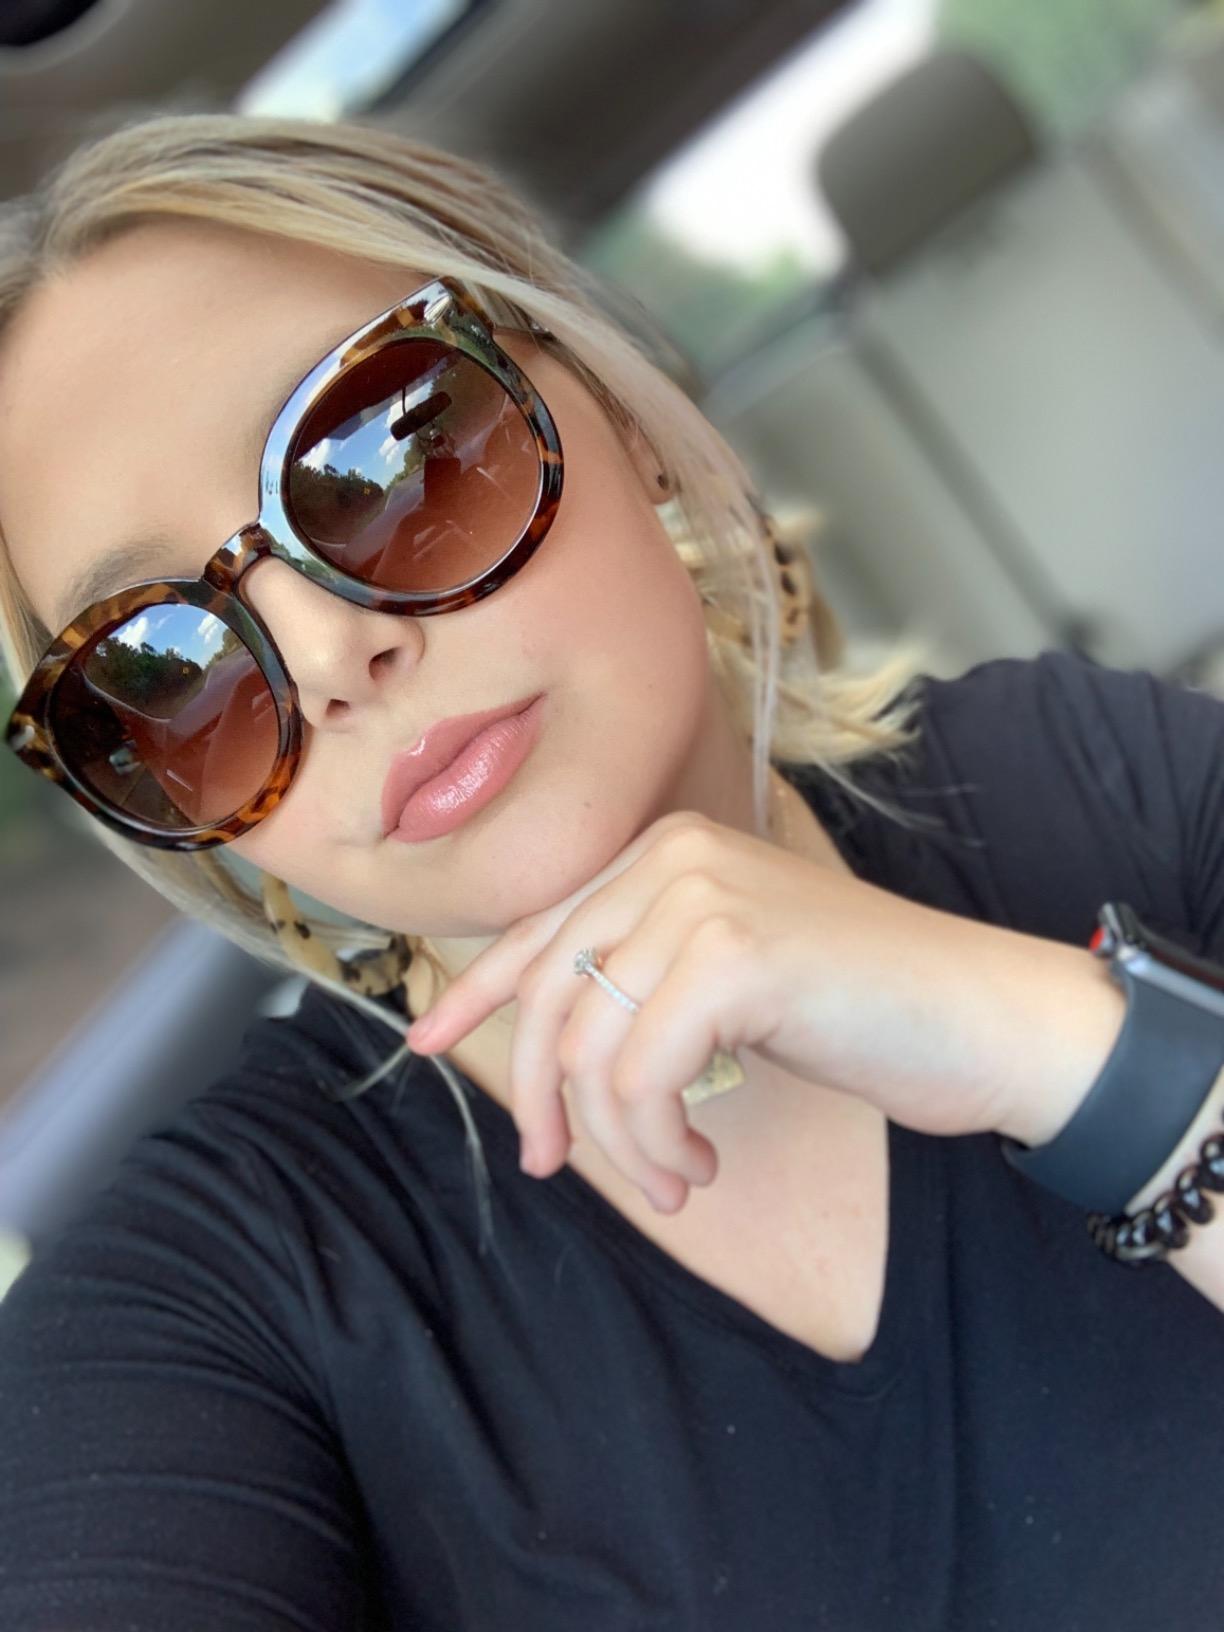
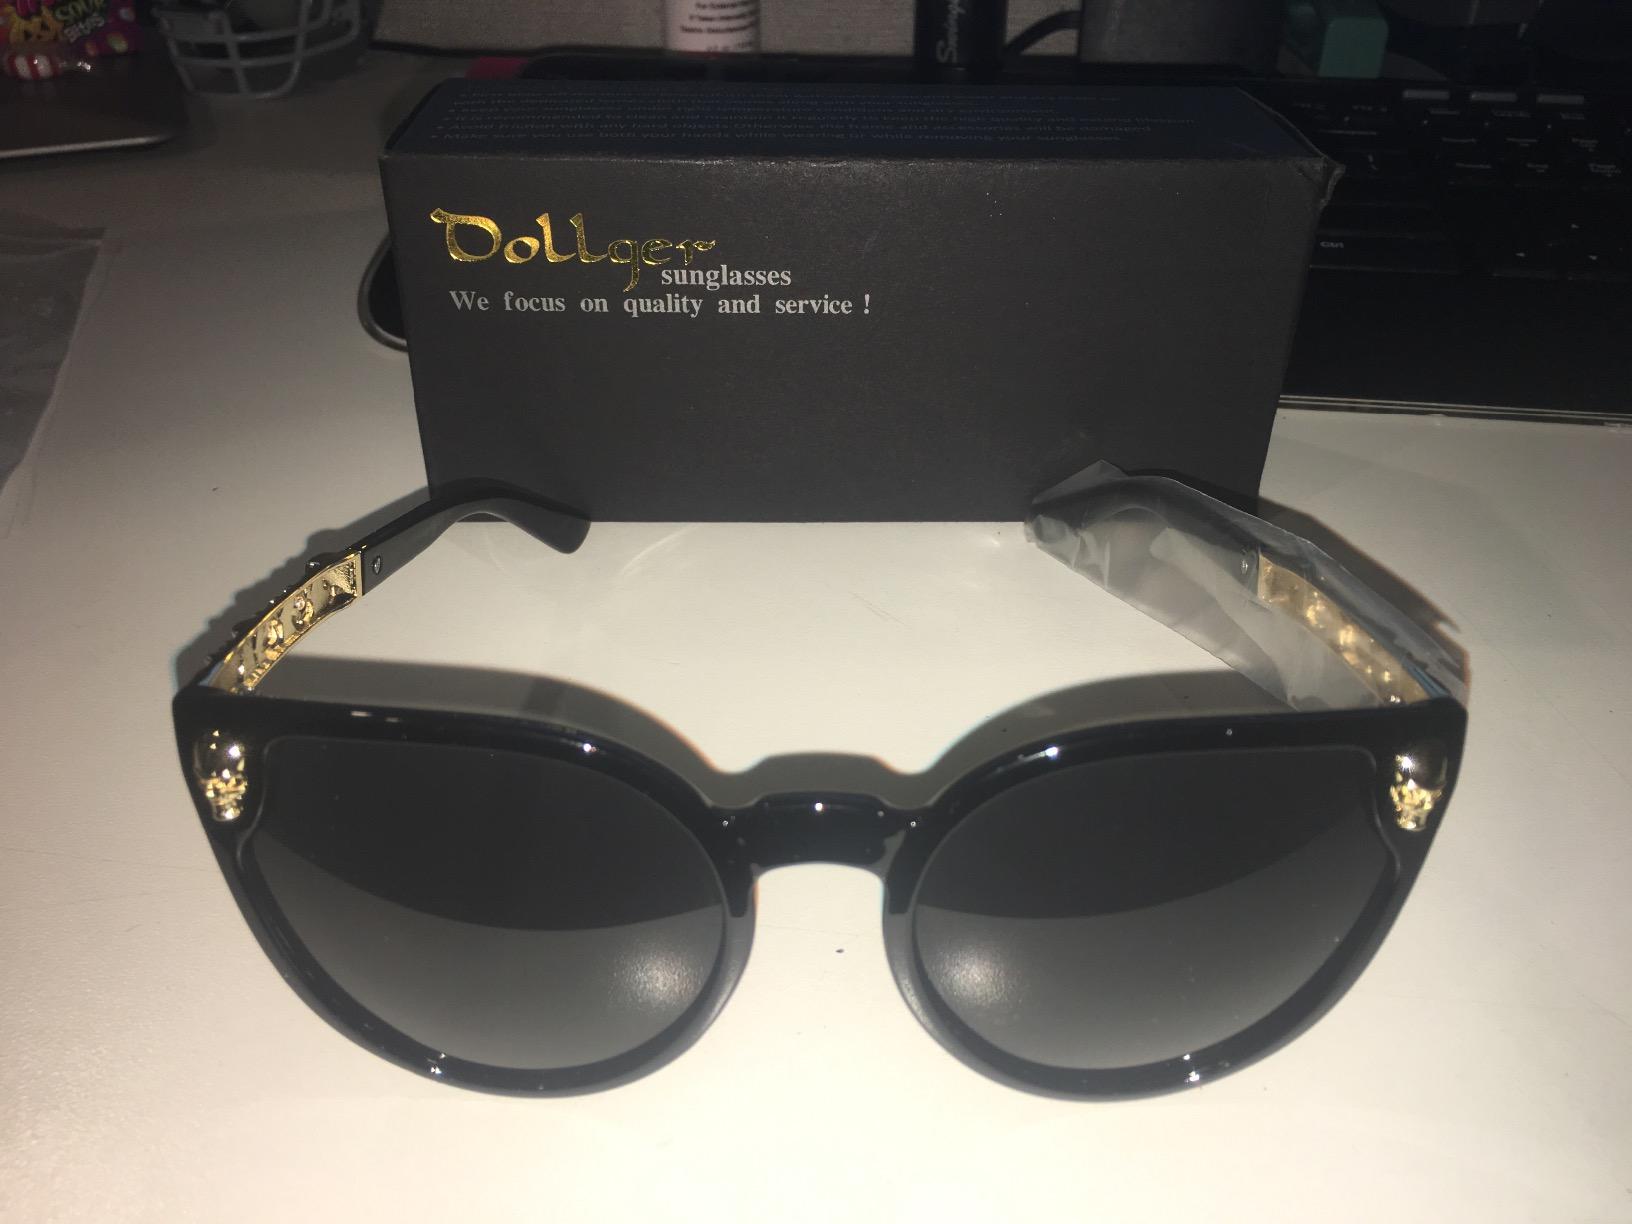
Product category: accessories_sunglasses
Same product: no